Buskirk Bridge

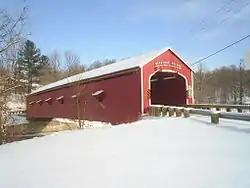
Buskirk Bridge from the Rensselaer County side of the Hoosic River

Buskirk Bridge is a wooden covered bridge that connects Washington County, New York on the north end to Rensselaer County on the south end and like the connecting roads and the fire station just south of it, is named after the hamlet on Rensselaer side at the junction of New York State Route 67. The bridge, which crosses the Hoosic River is one of 29 historic covered bridges in New York State. The bridge, service roads and hamlet all take their names from the local Van Buskirk family.